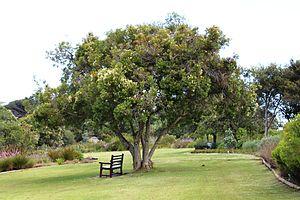
Olea capensis ou Olivier du Cap est un arbre/arbuste d'Afrique appartenant à la famille des Oleaceae.